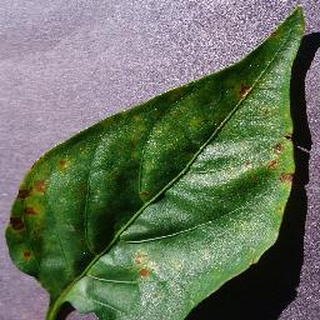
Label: bell_pepper_bacterial_spot